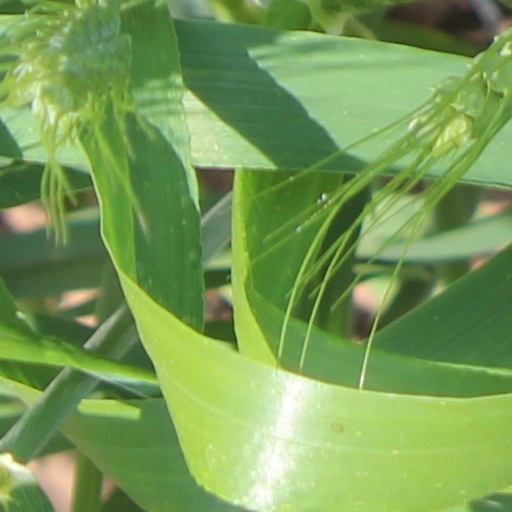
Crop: wheat